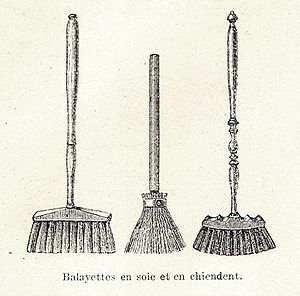
Kost (redskab)
Forskellige koste
En kost er et redskab, som benyttes til rengøring. Brugen af en kost kaldes fejning. Kosten består af en samling stive fibre, som ofte er bundet fast på et kosteskaft eller fæstet i et bundstykke, som er fastgjort til skaftet.